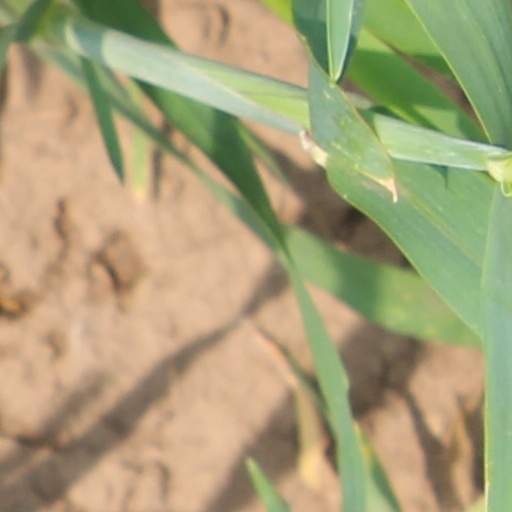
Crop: wheat